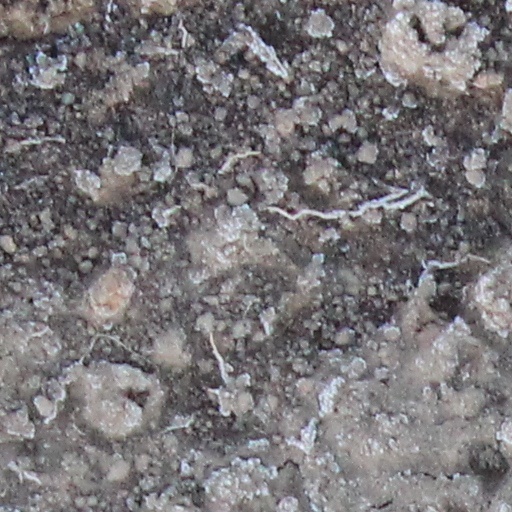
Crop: wheat